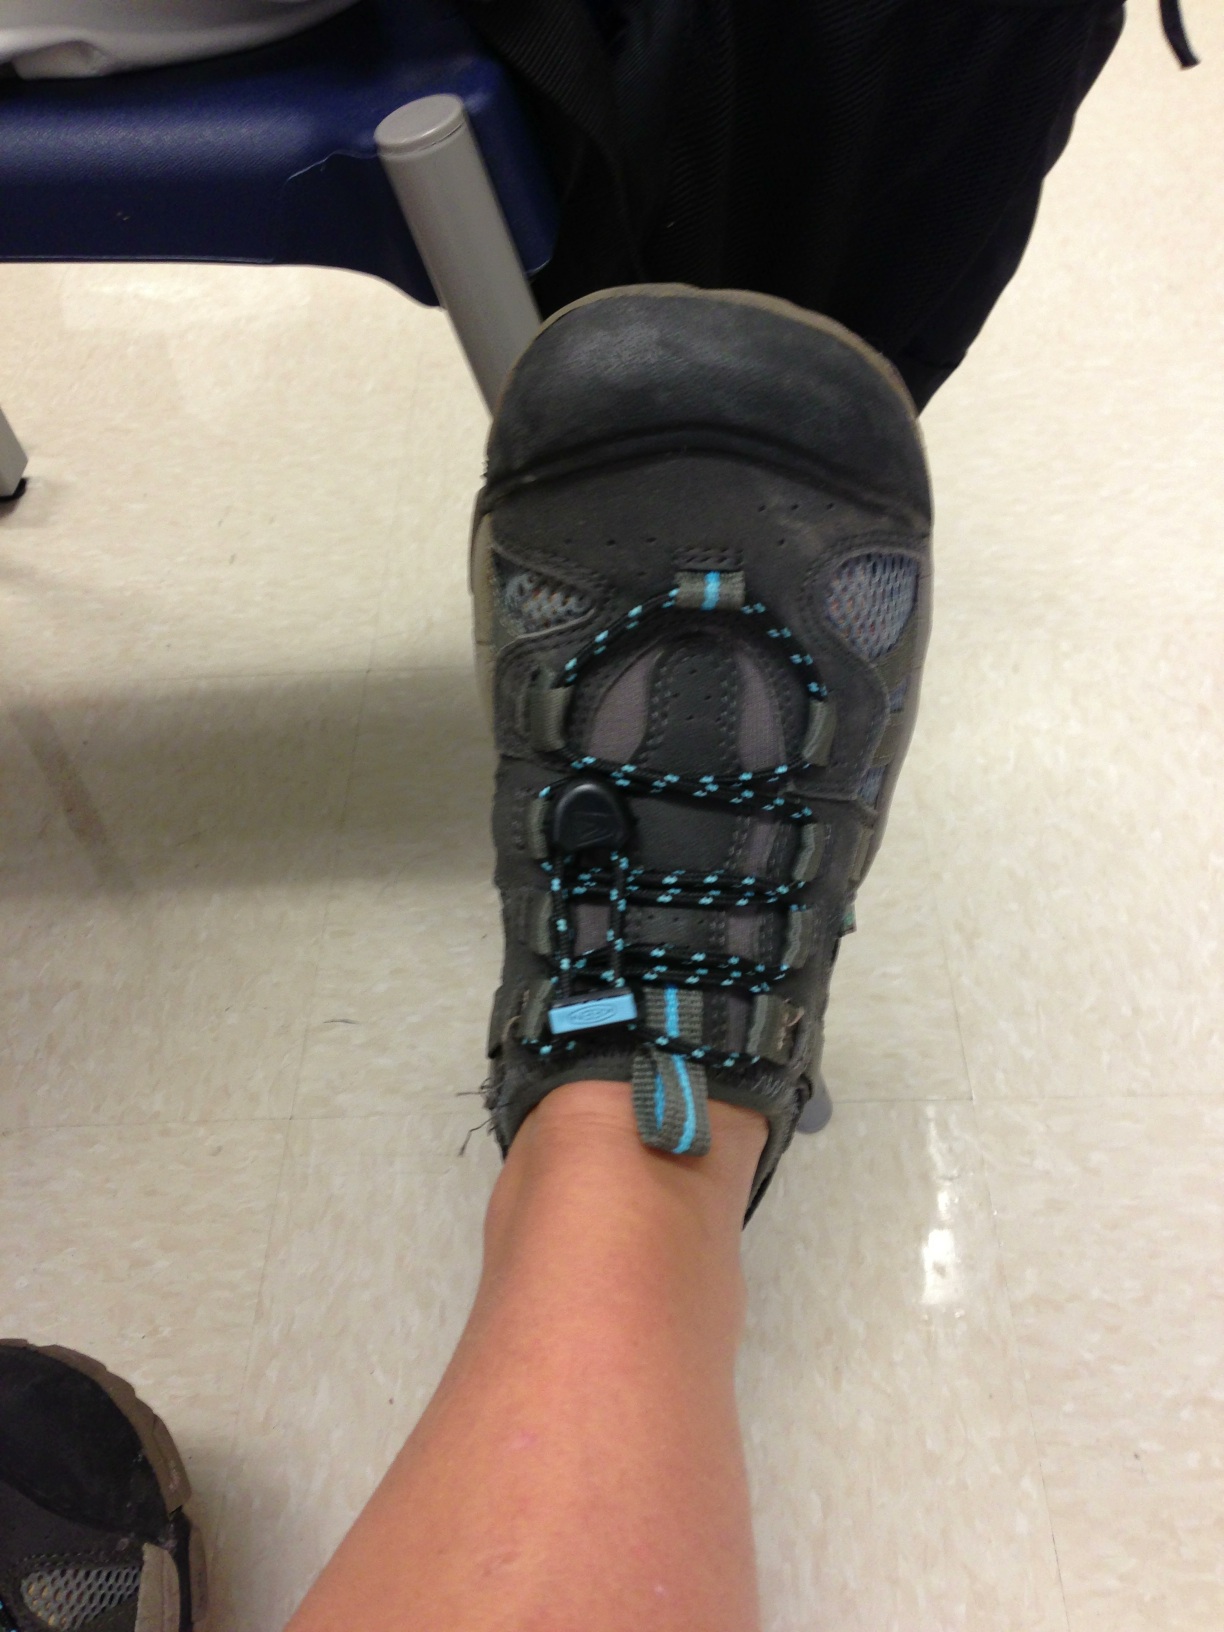Question: What is this?
Answer: shoe